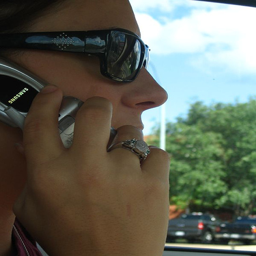
A married woman using her cell phone while driving.

The woman is talking on her cell phone while in the car.
a close up of a person on a cell phone
A very cute girl with glasses on a cell phone.
A woman in her car holds her cellphone to her ear.